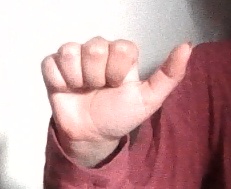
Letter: dhad